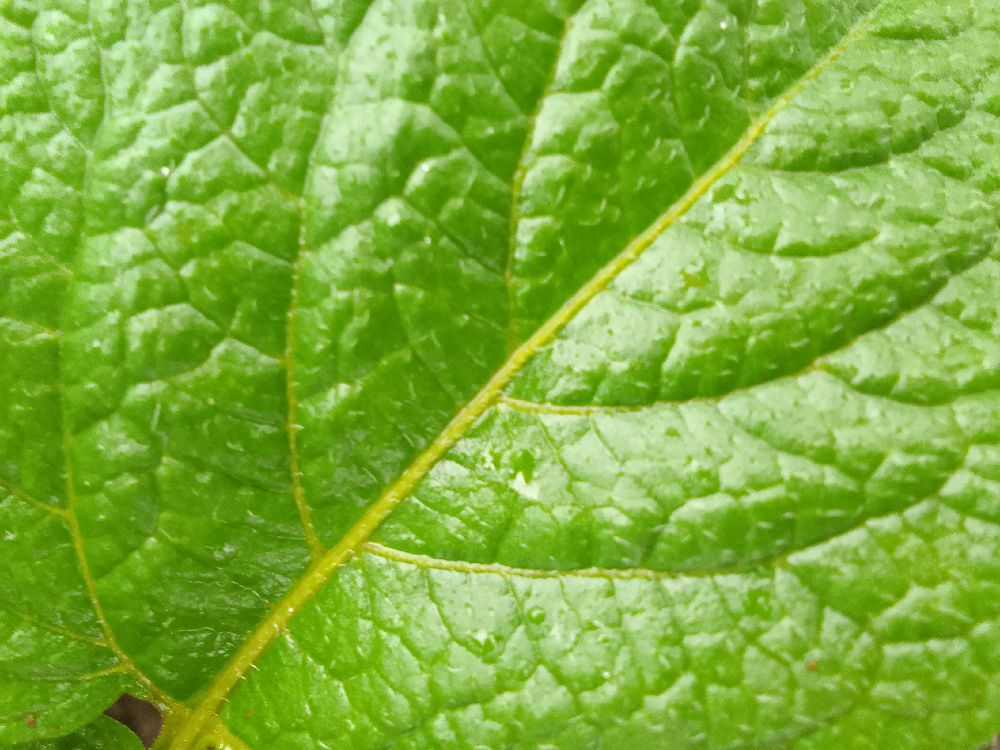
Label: Healthy